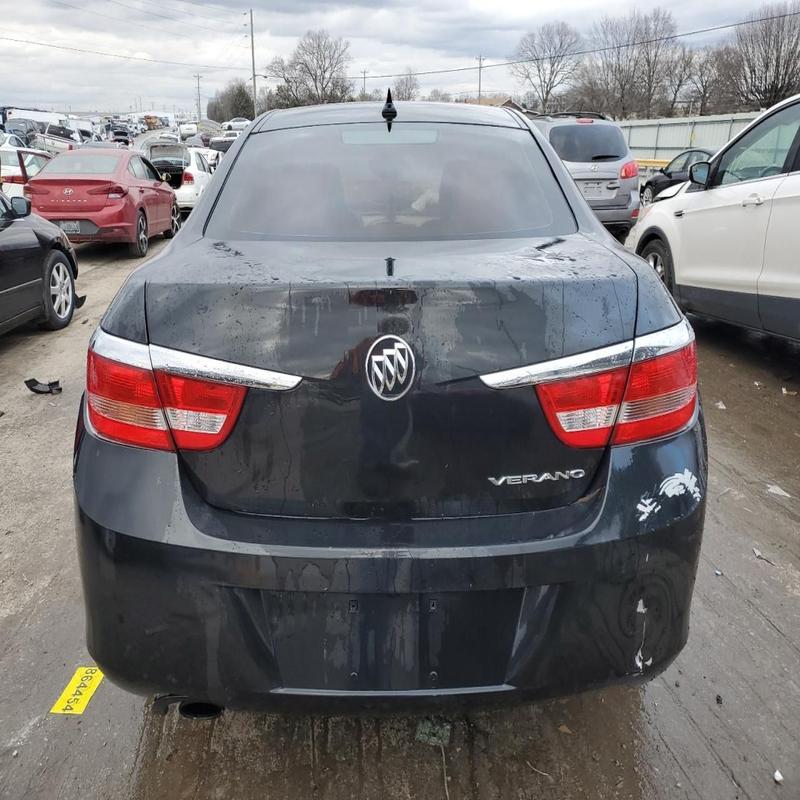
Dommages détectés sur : pare-choc arrière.
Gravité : mineur